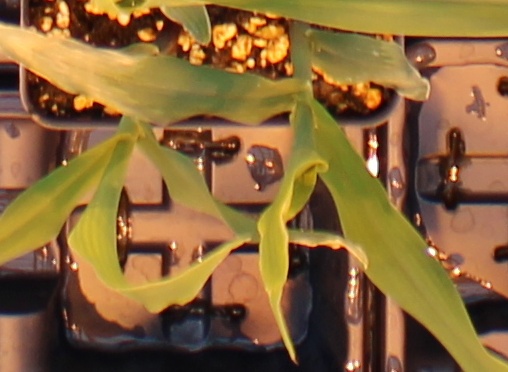
Label: Corn